Curley Byrd

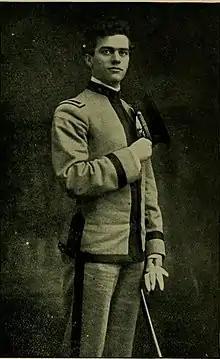
Byrd as a senior at Maryland in 1908

In 1905, Byrd graduated from Crisfield High School and enrolled at the Maryland Agricultural College, which is now known as the University of Maryland. Byrd was a star college athlete and participated in varsity football, baseball, and track. He served as the football team captain in 1907, as the pitcher on the baseball team, and set a school record 10.0-second 100-yard dash in track. Before leaving Crisfield, Byrd's father warned him not to "try to play that thing called football." He ignored the advice and reported for football practice where head coach Fred K. Nielsen told the undersized Byrd to "play with the kids" and that "football's a man's game." He was allowed, however, to fill in as an end on the scout team due to a shortage of players. After sitting out the first three games, Nielsen sent Byrd in as a substitute against Navy, and his play was impressive enough to earn a position on the first team. After the elder Byrd read of his son's newfound stardom in the newspaper, he wrote, "Since you're going to play football, I'm glad to see you're doing it well." During the summers and on weekends, Byrd supplemented his income by continuing work as a fisherman. He graduated second in his class with a Bachelor of Science degree in civil engineering in 1908.